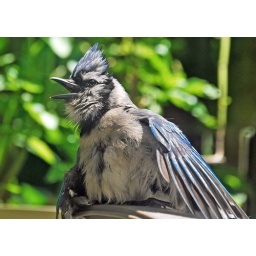
He enjoyed sunbathing in my chair so much he came back a second time. Again taken through glass door.